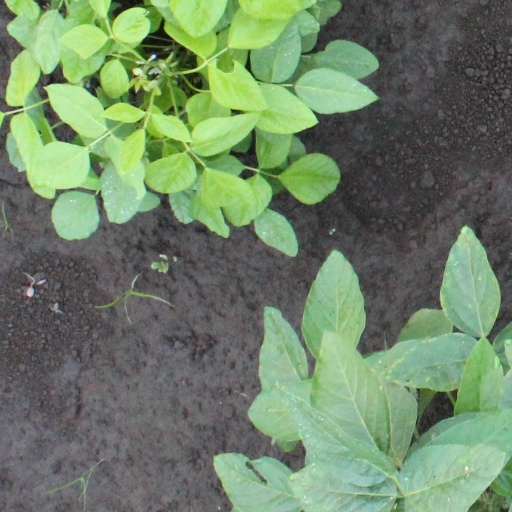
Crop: soybean